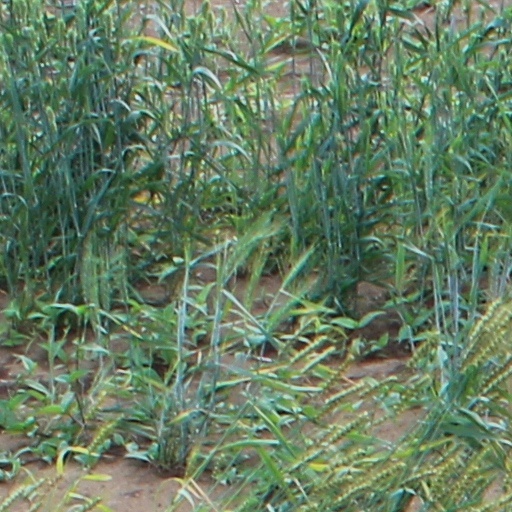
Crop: wheat